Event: Nepal Earthquake
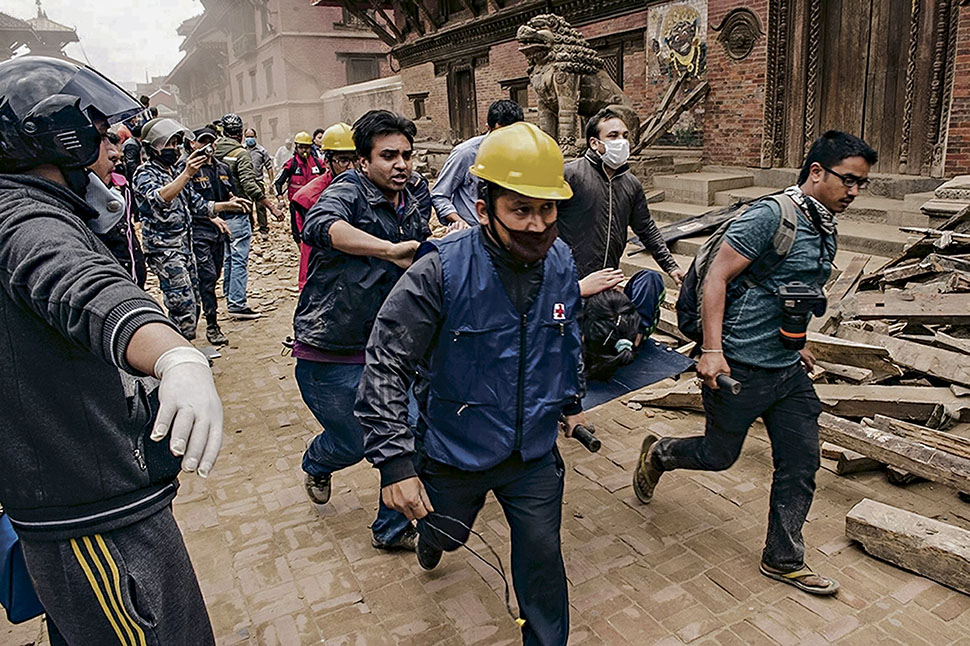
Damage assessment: damage